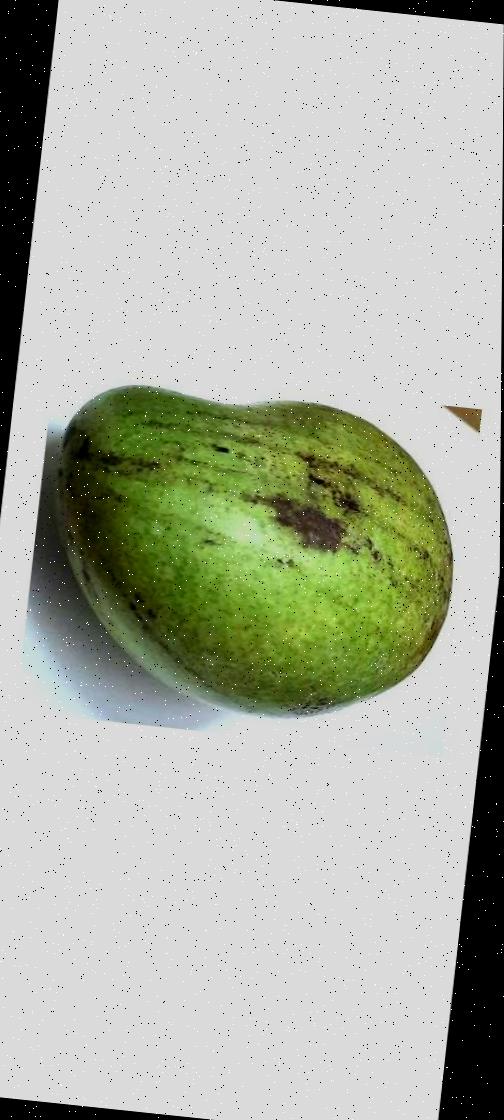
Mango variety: Rupali